English Channel

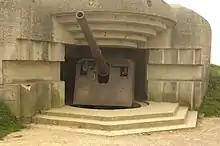
150 mm Second World War German gun emplacement in Normandy

The building of the British Empire was possible only because the Royal Navy eventually managed to exercise unquestioned control over the seas around Europe, especially the Channel and the North Sea. During the Seven Years' War, France attempted to launch an invasion of Britain. To achieve this France needed to gain control of the Channel for several weeks, but was thwarted following the British naval victory at the Battle of Quiberon Bay in 1759 and was unsuccessful (The last French landing on English soil being in 1690 with a raid on Teignmouth, although the last French raid on British soil was a raid on Fishguard, Wales in 1797).